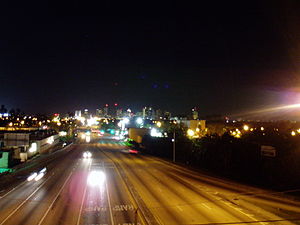
Interstate Highway 95 / Rutebeskrivelse / Florida
Fort Lauderdale set fra I-95 om aftenen.
Interstate Highway 95, Interstate 95 eller bare I-95 er en hovedvej i Dwight D. Eisenhower National System of Interstate and Defense Highways i USA eller bare Interstate Highway System. Vejen er den vigtigste syd-nordgående interstate highway på USA's østkyst og den østligste, der går hele vejen gennem staterne fra syd til nord, store dele af vejen parallelt med Atlanterhavskysten.